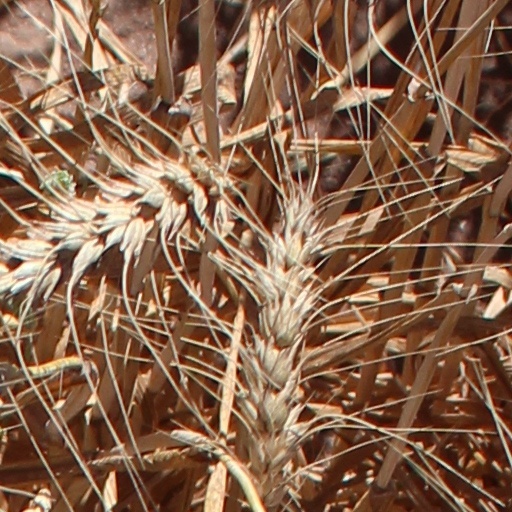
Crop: wheat